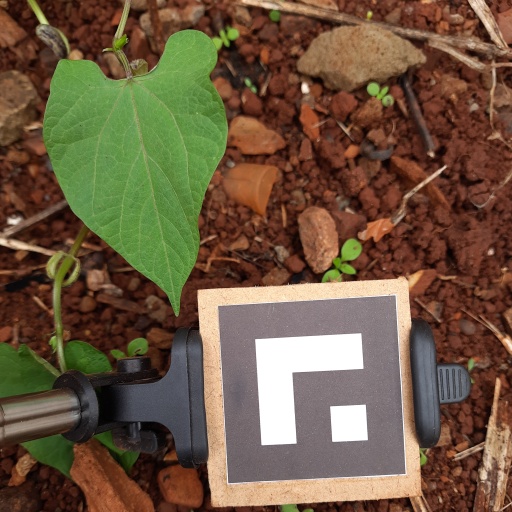
Observations: wavy surface, no eating holes, under cloudy sky